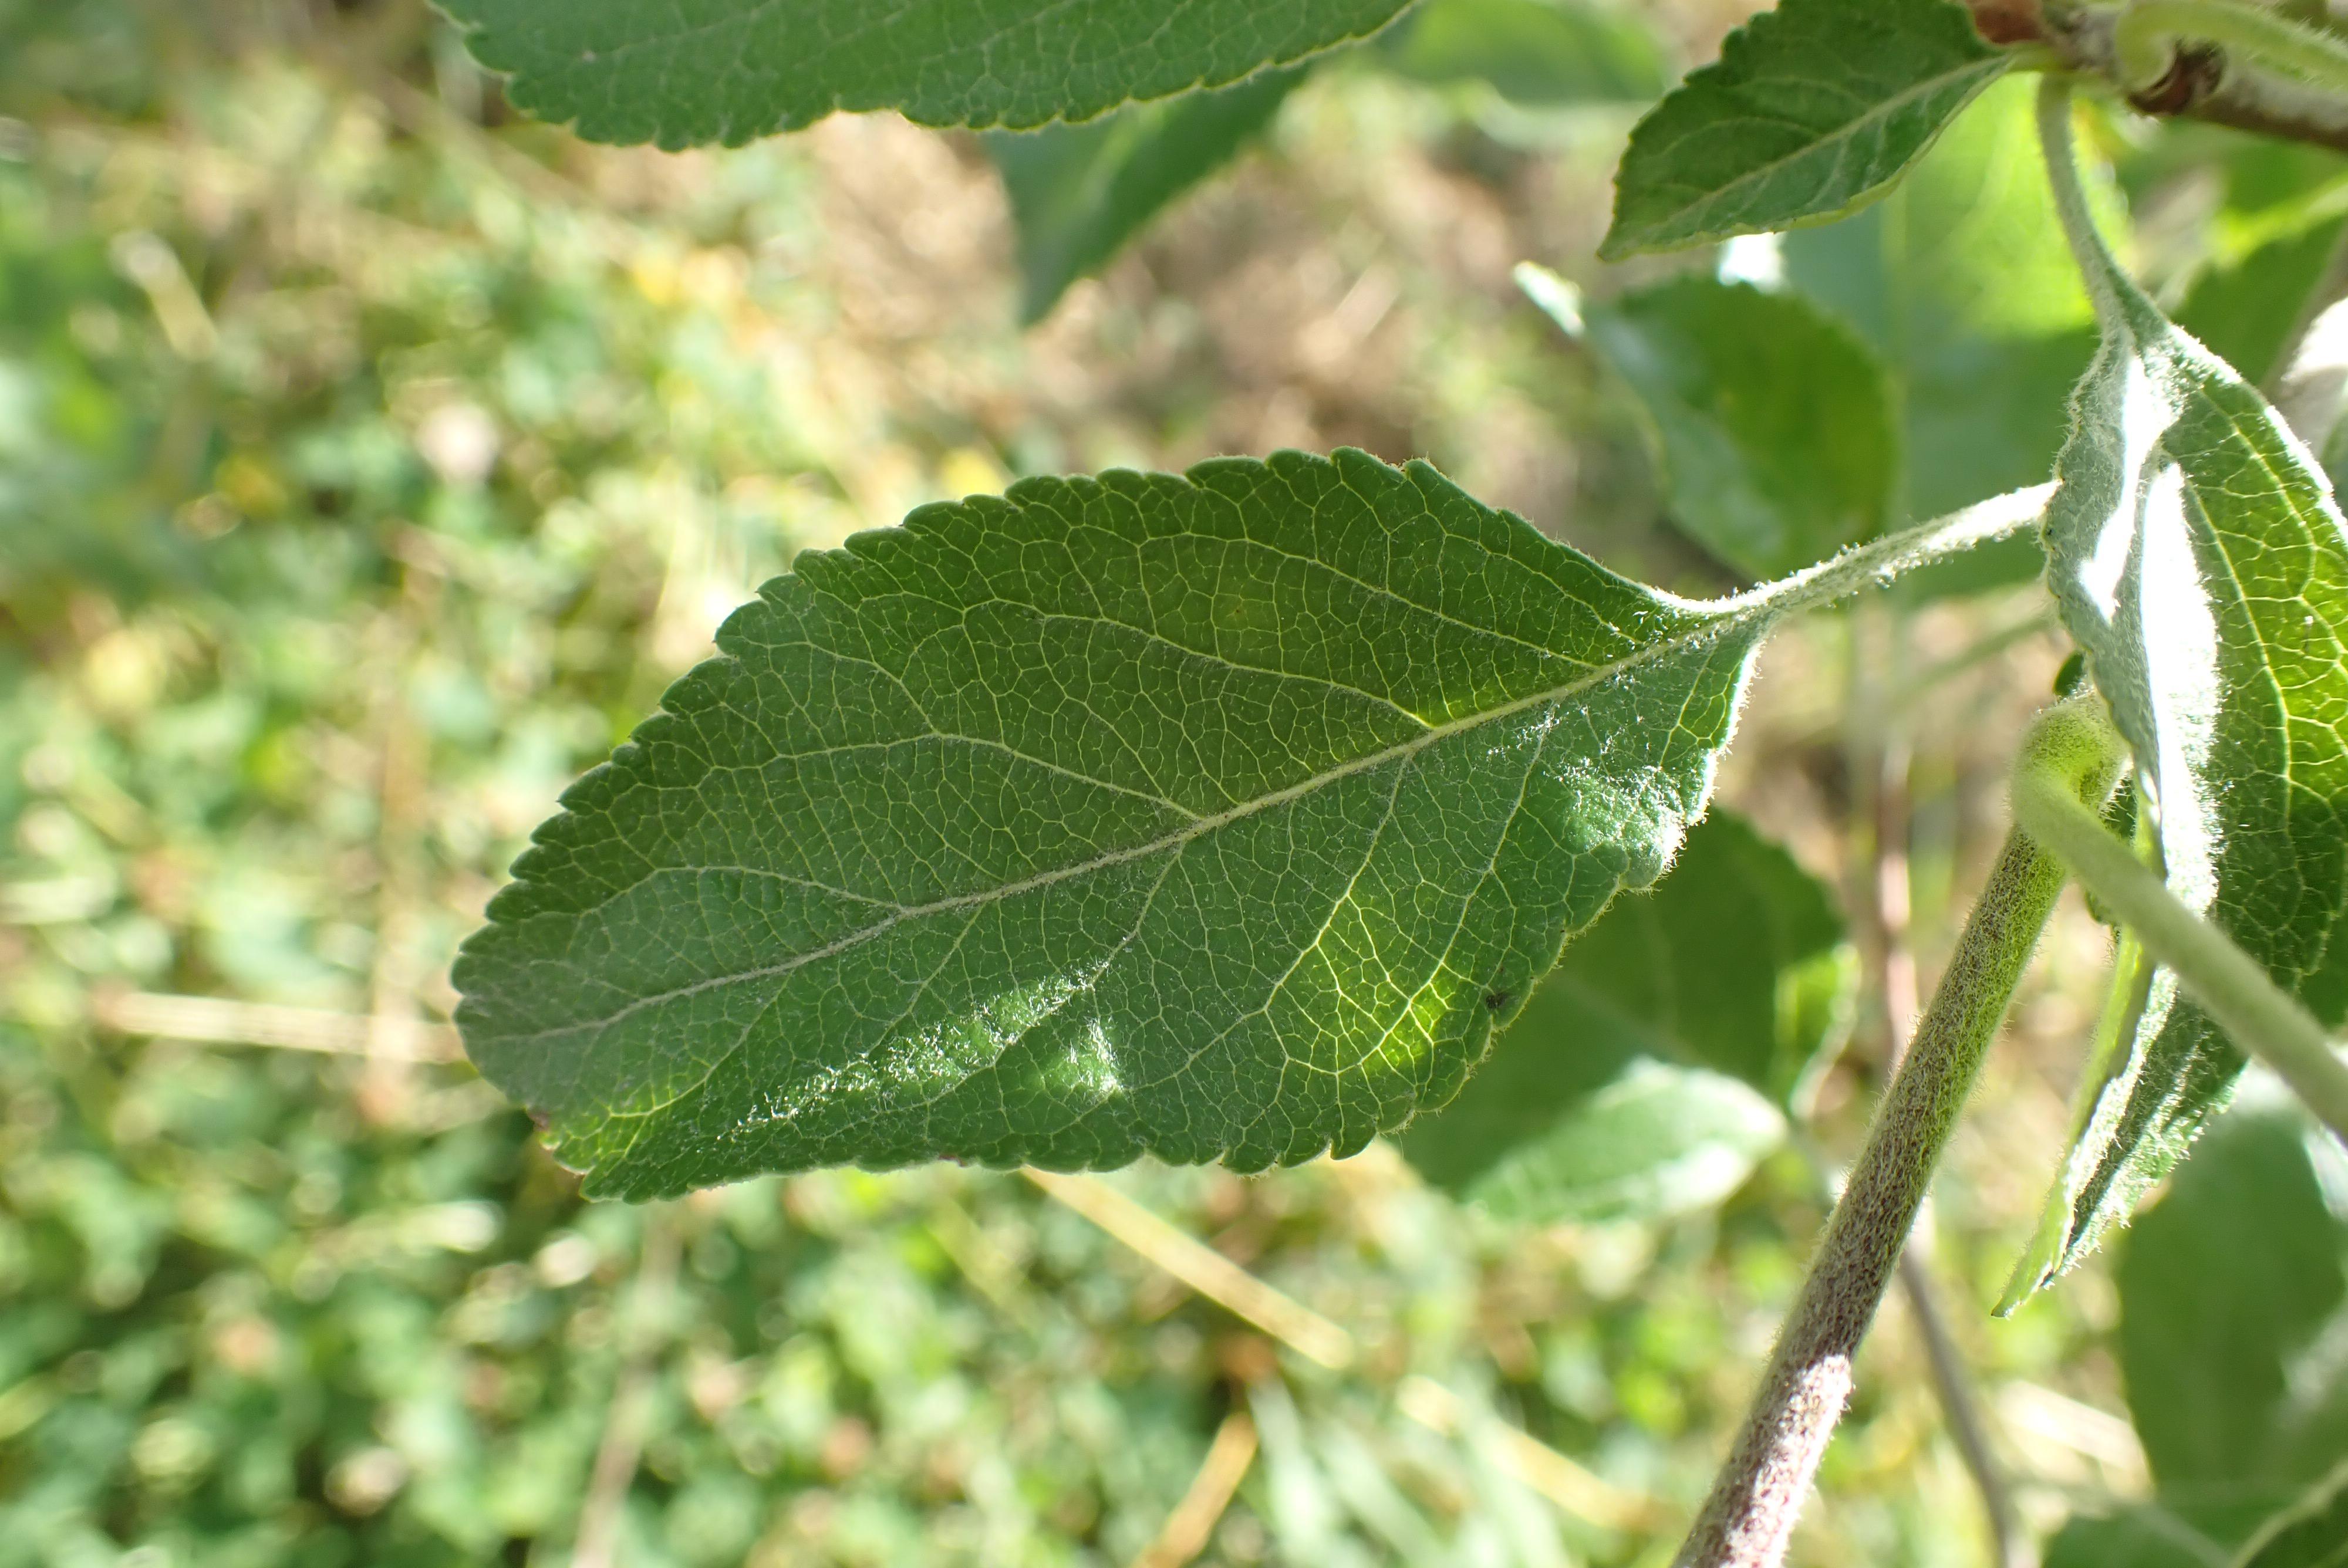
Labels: healthy